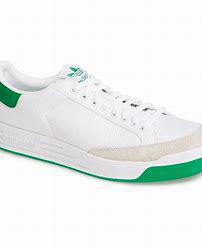
Brand: Adidas
Model: Rod Laver